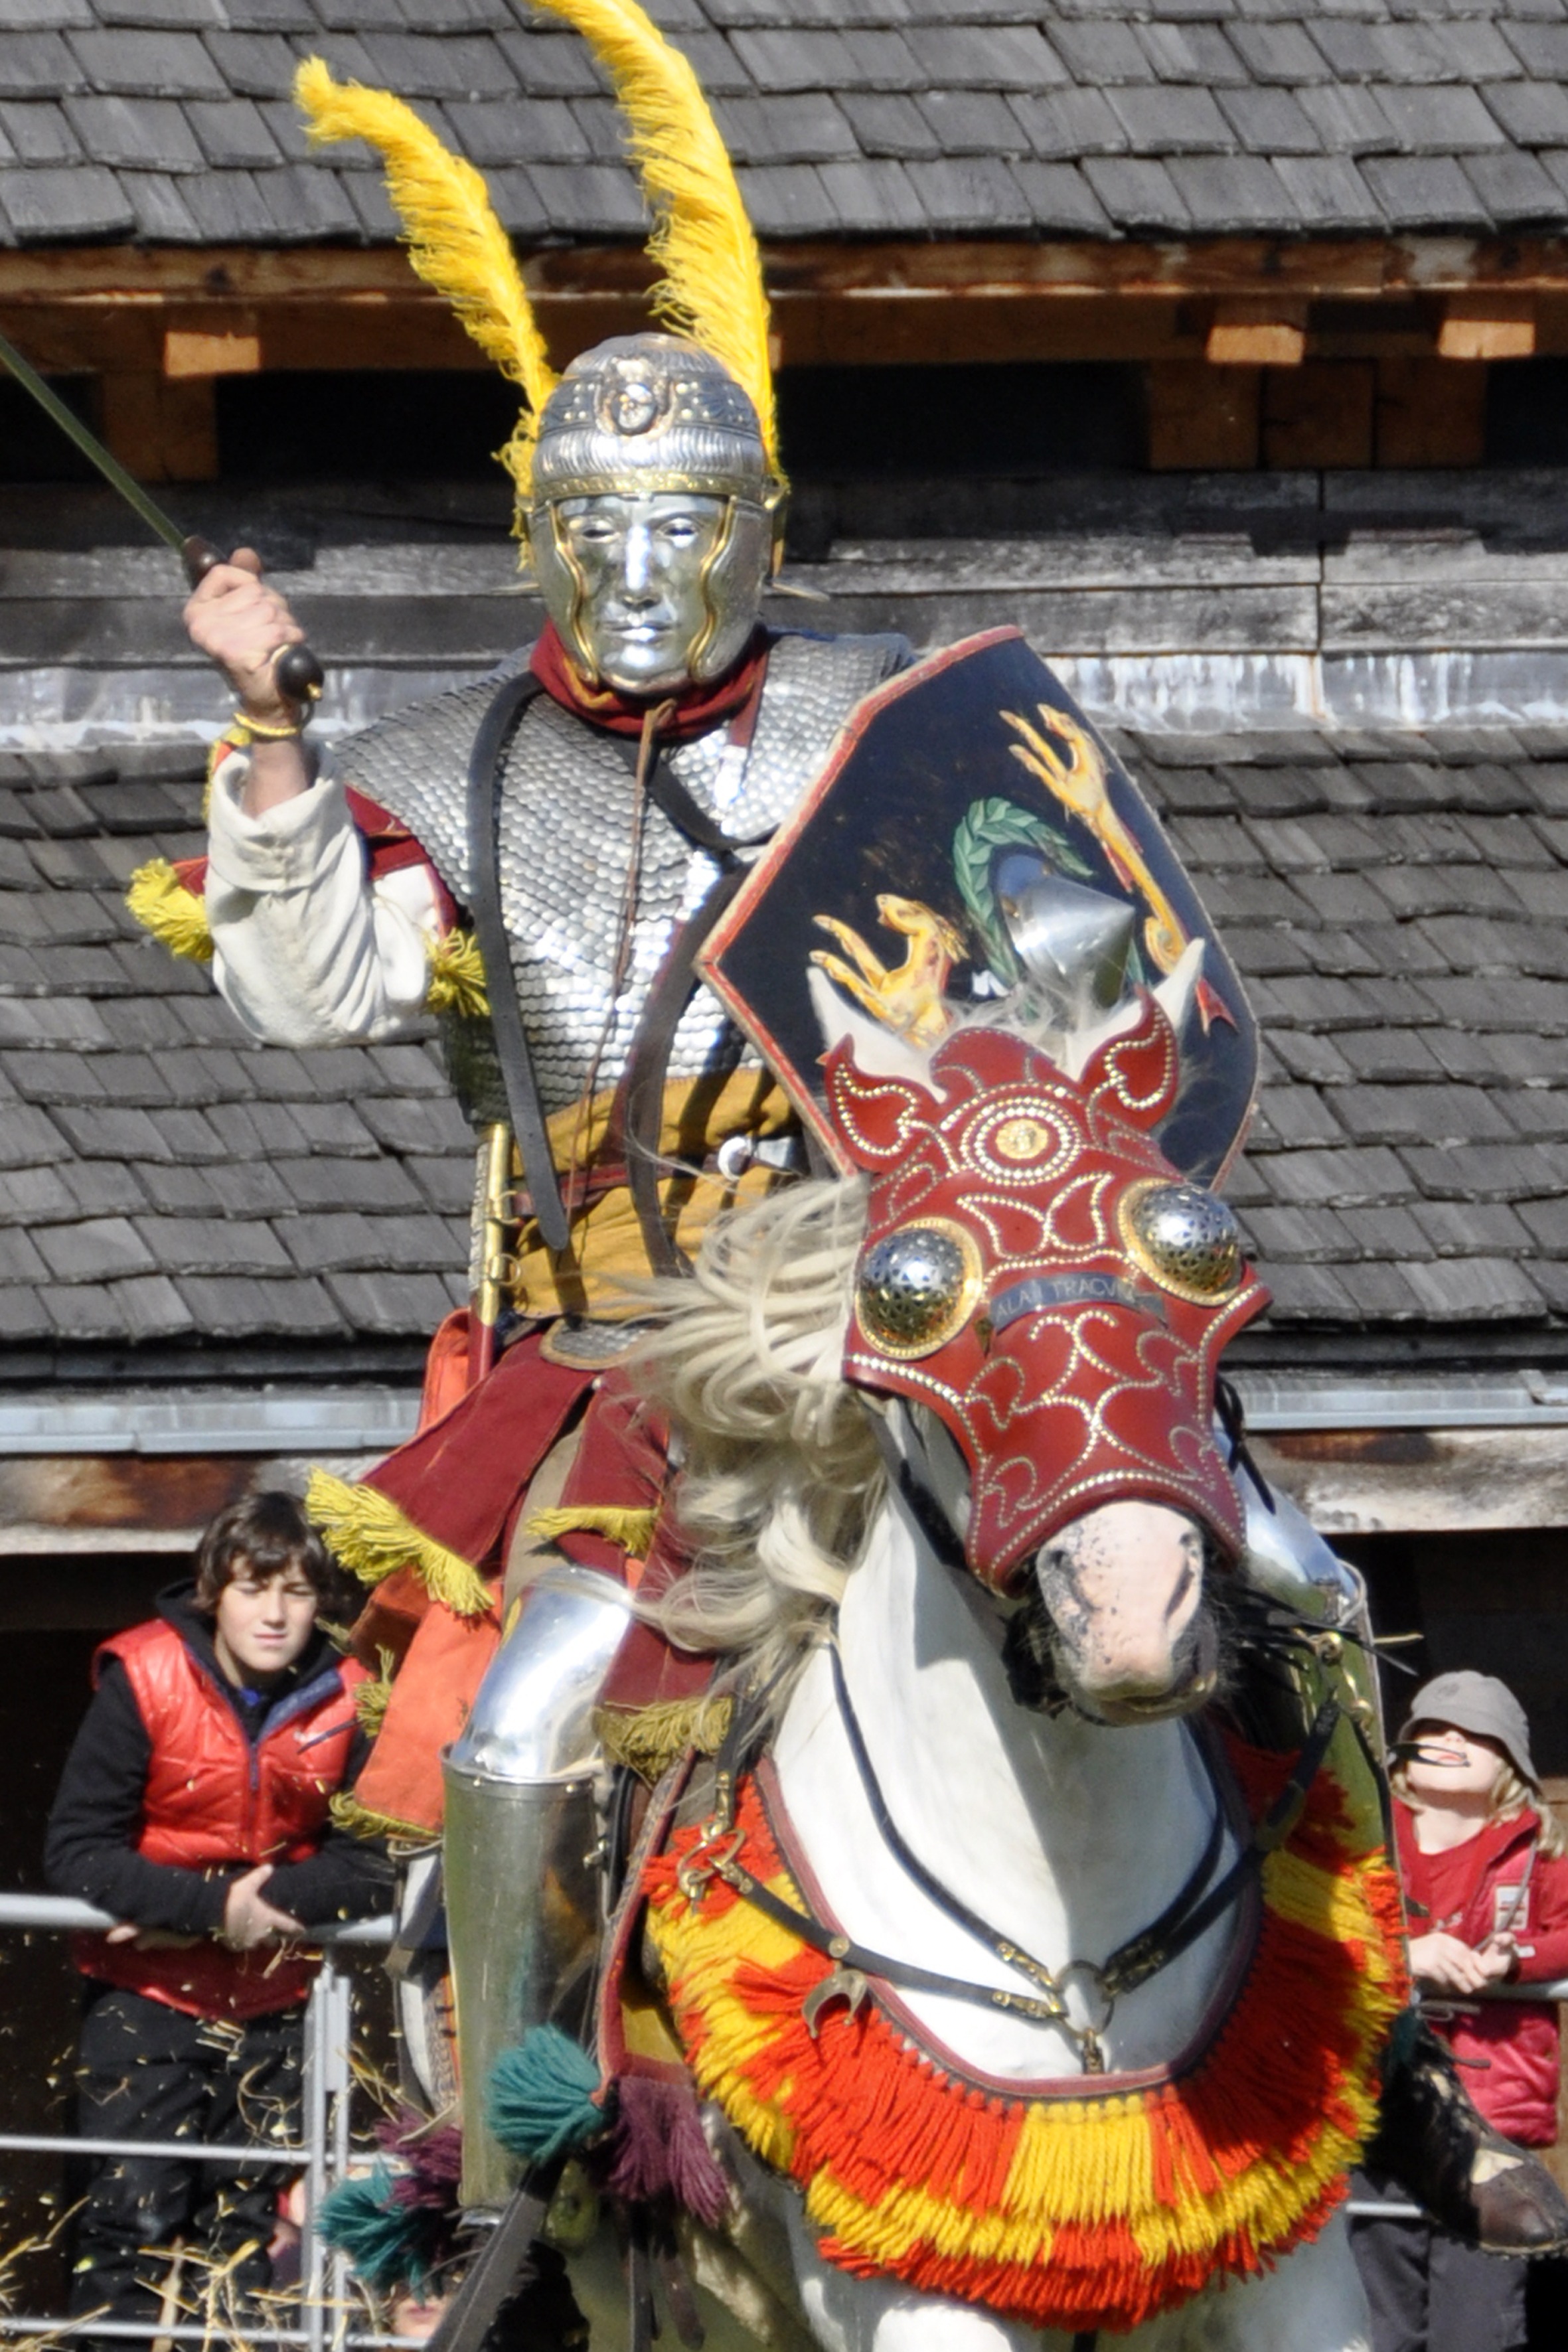
carnival, horse, ride, sword, festival, mask, shield, event, tradition, romans, costume, fighter, warrior, reiter, cavalry